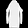
Label: Dress